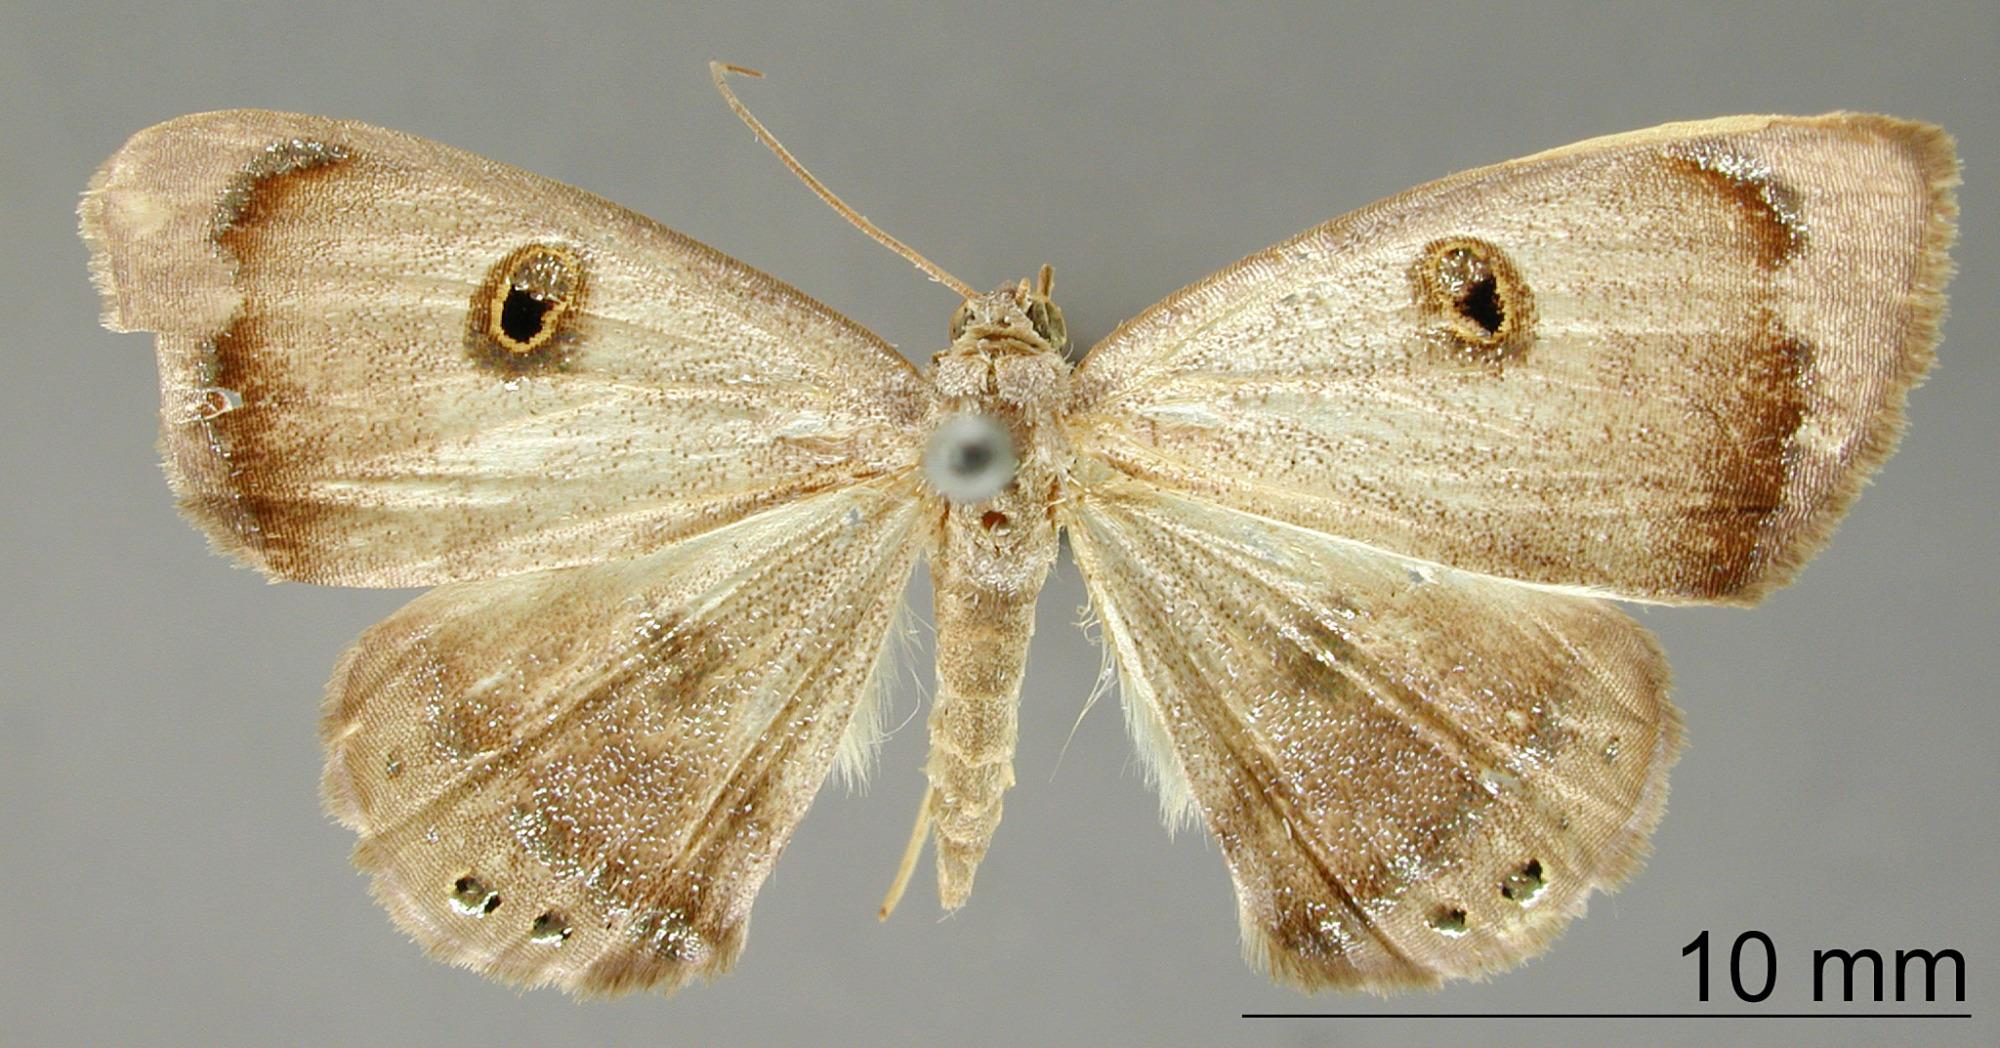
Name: Opisthoxia interrupta
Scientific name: Opisthoxia interrupta Schaus, 1911
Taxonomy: Animalia, Arthropoda, Insecta, Lepidoptera, Geometridae, Ennominae
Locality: Juan Vinas, Costa Rica, Costa Rica